Annabell Murray, Countess of Mar

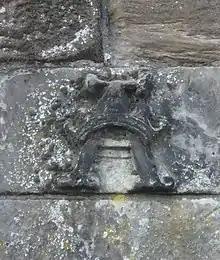
A crowned letter 'A' at Mar's Wark, Stirling, may stand for "Annabell", or "Areskine" a variant of "Erskine"

John Erskine, Earl of Mar became Regent of Scotland in 1572. This was a rise in status but the wife of a Regent had no defined political role or state duties. Mar died in October 1572 (rumoured to have been poisoned). He had made a will in 1568, wishing his widow would follow the advice of his brother and others from the Erskine family, and his friends the Laird of Lochleven, John Cunningham of Drumquhassle, and Archibald Haldane, to guide her "in all things that concerns the treatment of friends and entertainment of them to the king's grace service for the honour of the house." Annabell Murray kept these men around her. She promised to repay money Mar had borrowed from the Laird of Lochleven, giving assurances as she "would not do to no other in Scotland but to you."